Theta

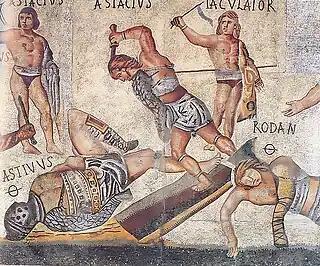
θ (θάνατος, death) in a mosaic

In ancient times, Tau was used as a symbol for life or resurrection, whereas the eighth letter of the Greek alphabet (ninth in the archaic form anciently used for numeration), theta, was considered the symbol of death. A quotation attributed to the ancient Roman author Ennius (though possibly spuriously) said of it: "oh, theta, a letter much unluckier than the others".